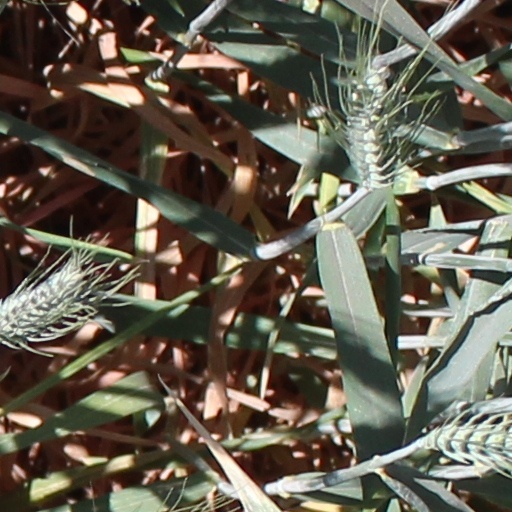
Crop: wheat